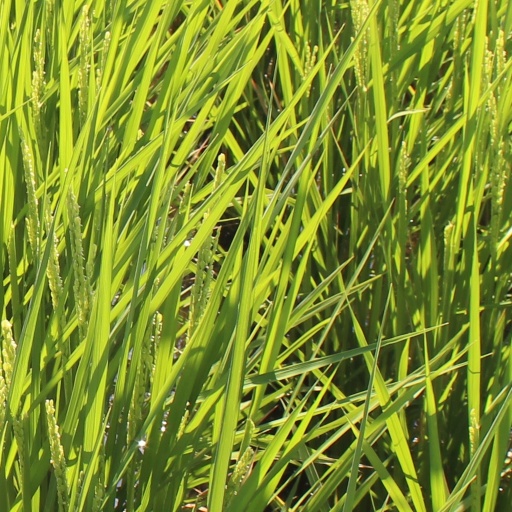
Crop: rice